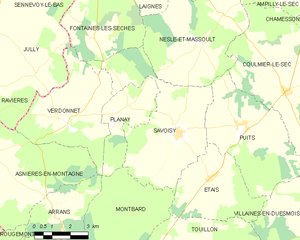
Savoisy est une commune française située dans le département de la Côte-d'Or en région Bourgogne-Franche-Comté.